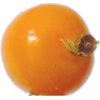
Label: Physalis 1